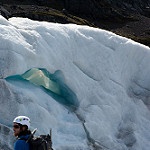
Scene: Outdoor